Prince of Persia (1989 video game)

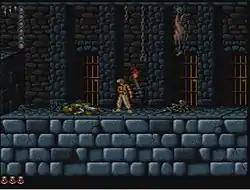
Screenshot from the Super NES version developed by Arsys. It has enhanced graphics and more levels than the original.

"Prince of Persia" received a positive critical reception, but was initially a commercial failure in North America, where it had sold only 7,000 units each on the Apple II and IBM PC by July 1990. It was when the game was released in Japan and Europe that year that it became a commercial success. In July 1990, the NEC PC-9801 version sold 10,000 units as soon as it was released in Japan. It was then ported to various different home computers and video game consoles, eventually selling 2 million units worldwide by the time its sequel "" (1993) was in production.